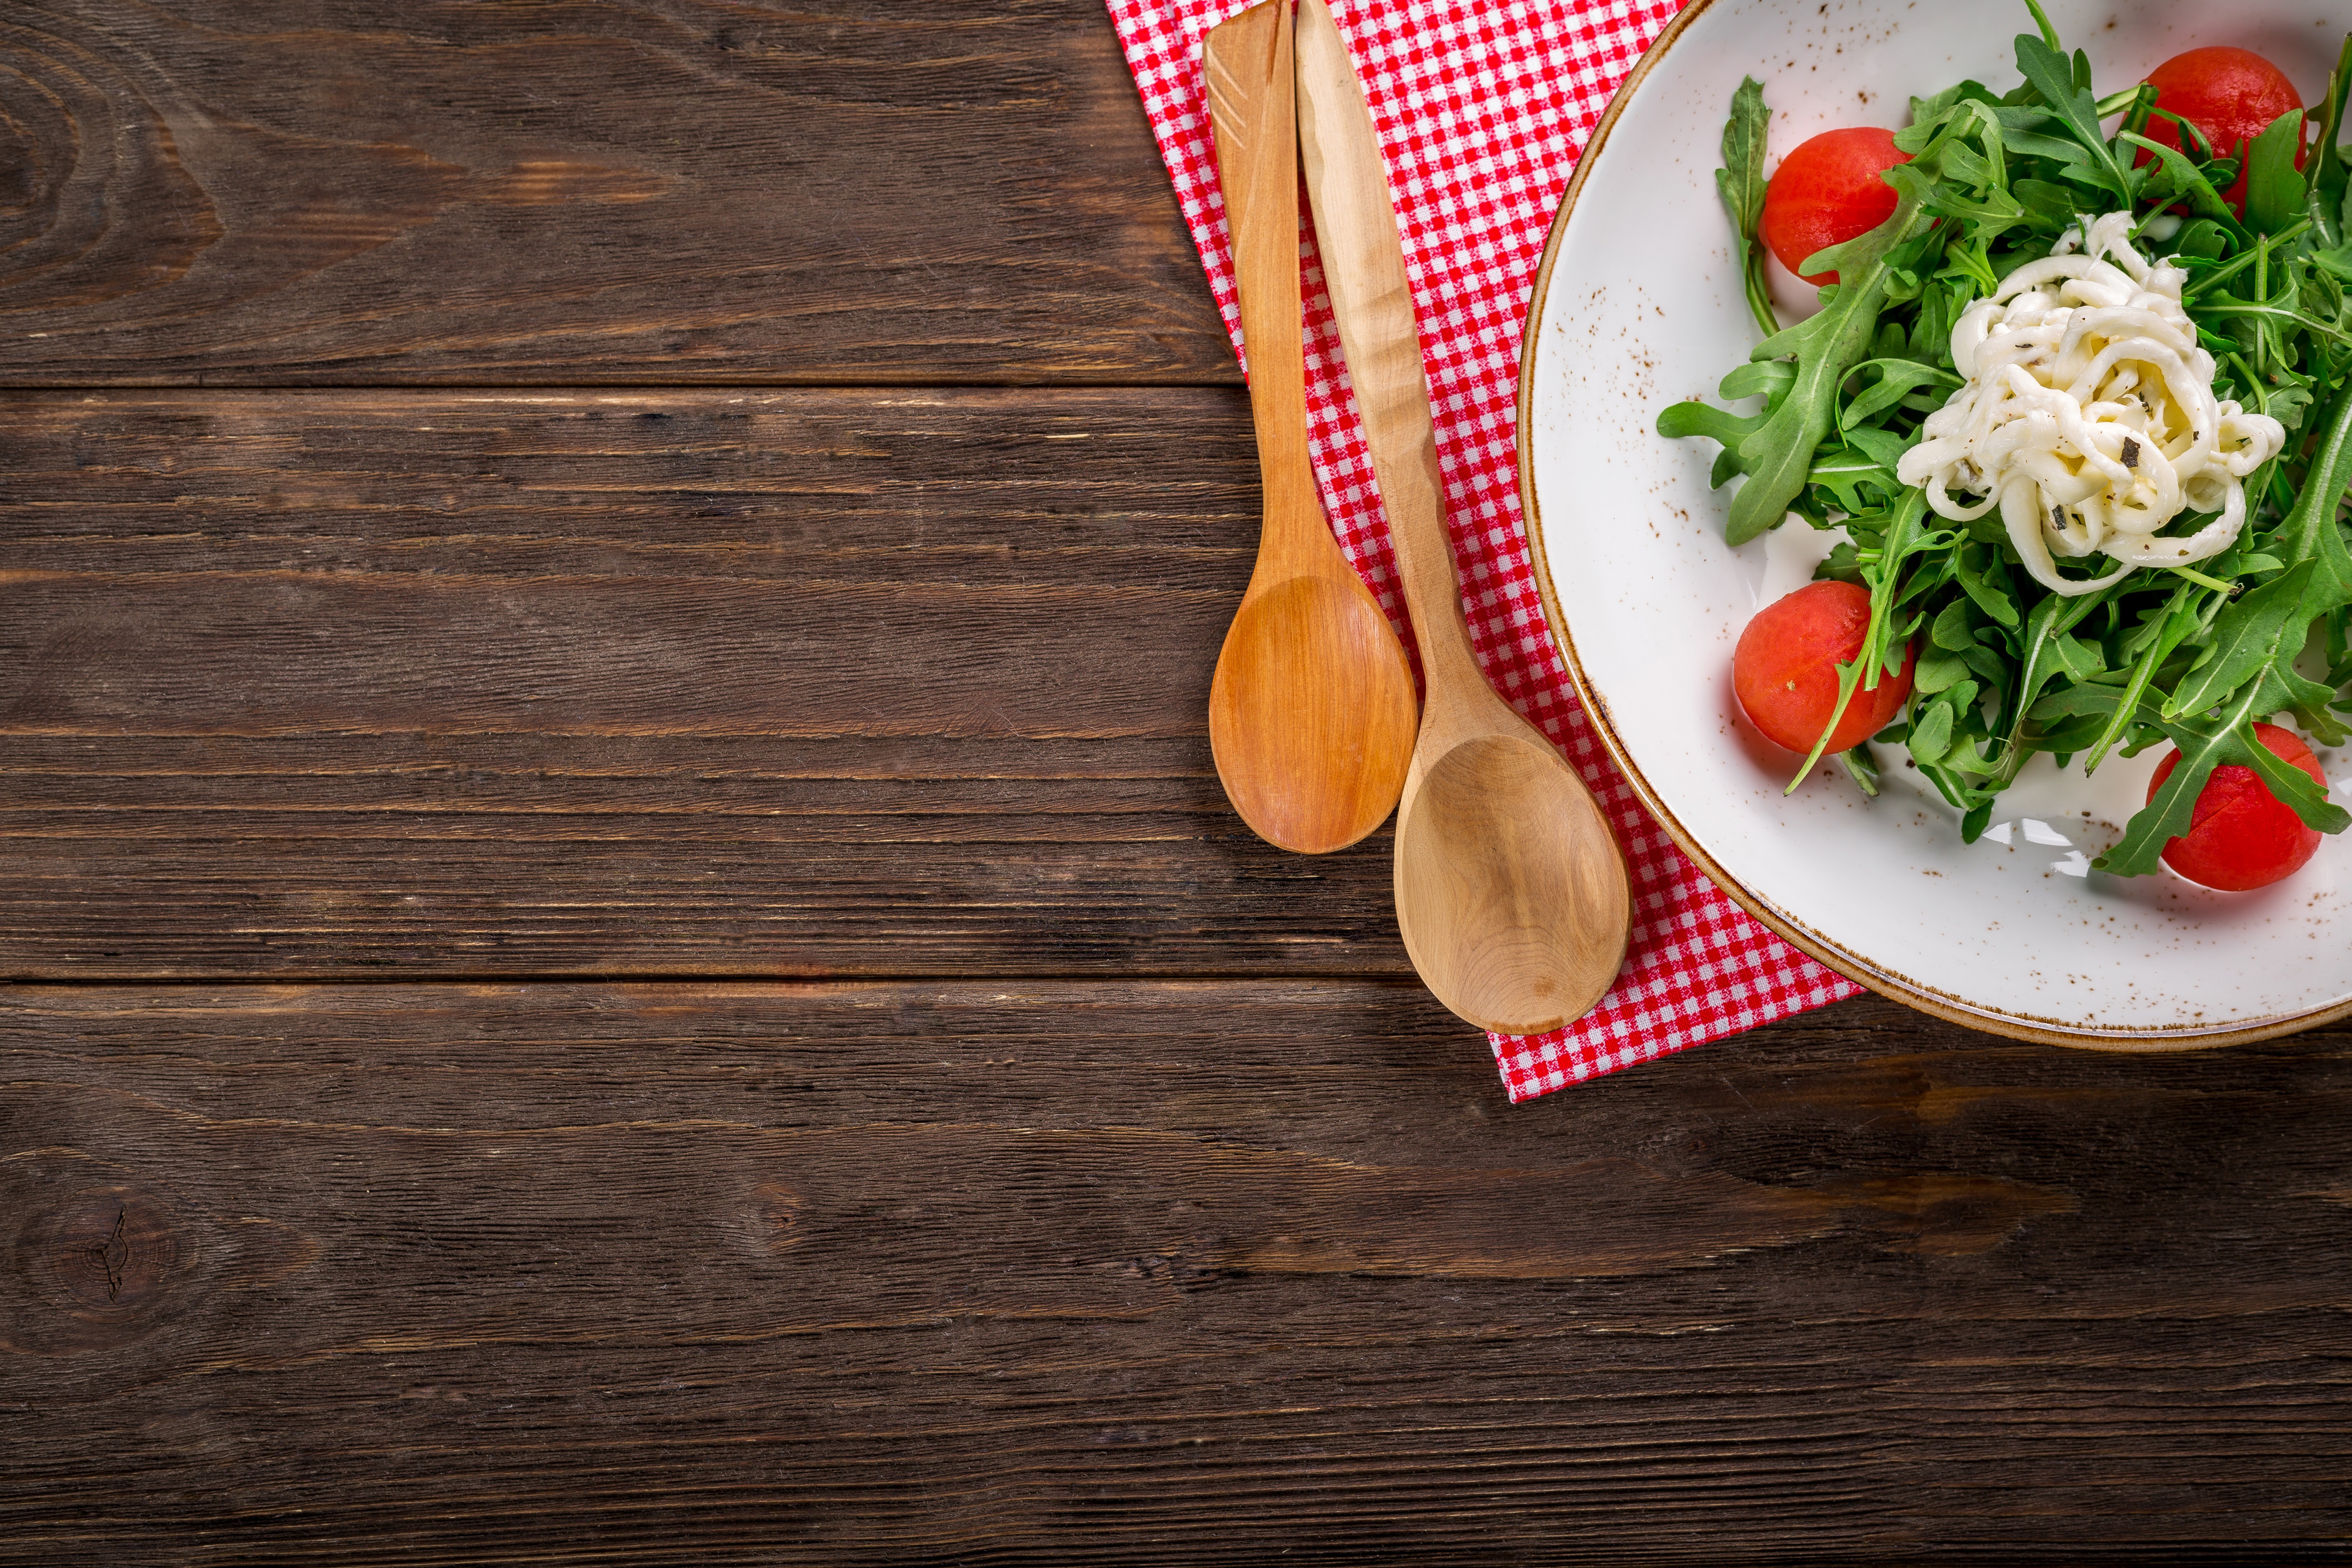
salad, background, food, tasty, olives, wooden background, cooking, plate, kitchen, gourmet, nutrition, dish, delicious, appetizer, gastronomy, dinner, salt, pepper, table, spices, spoons, tomatoes, greens, cheese